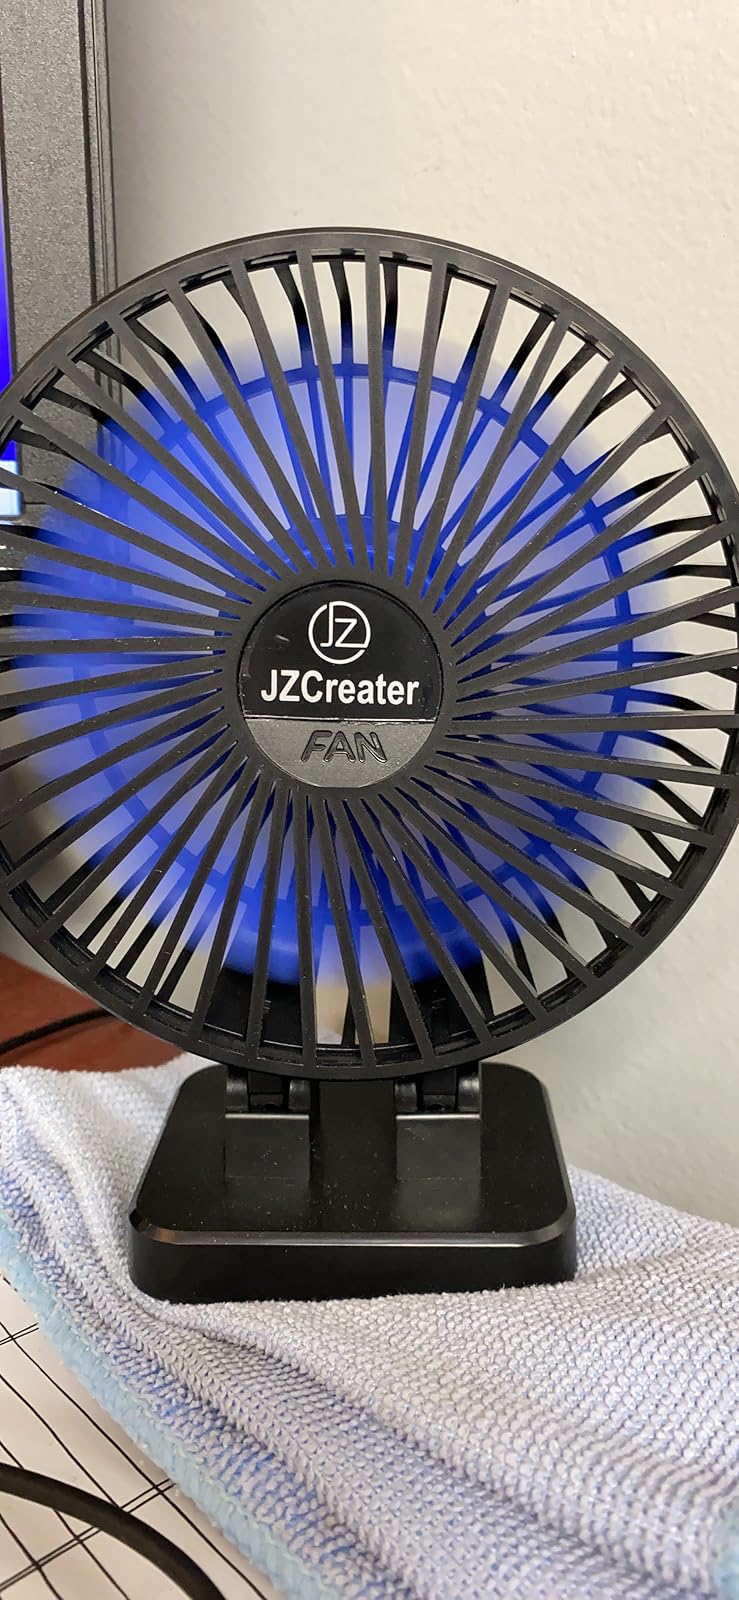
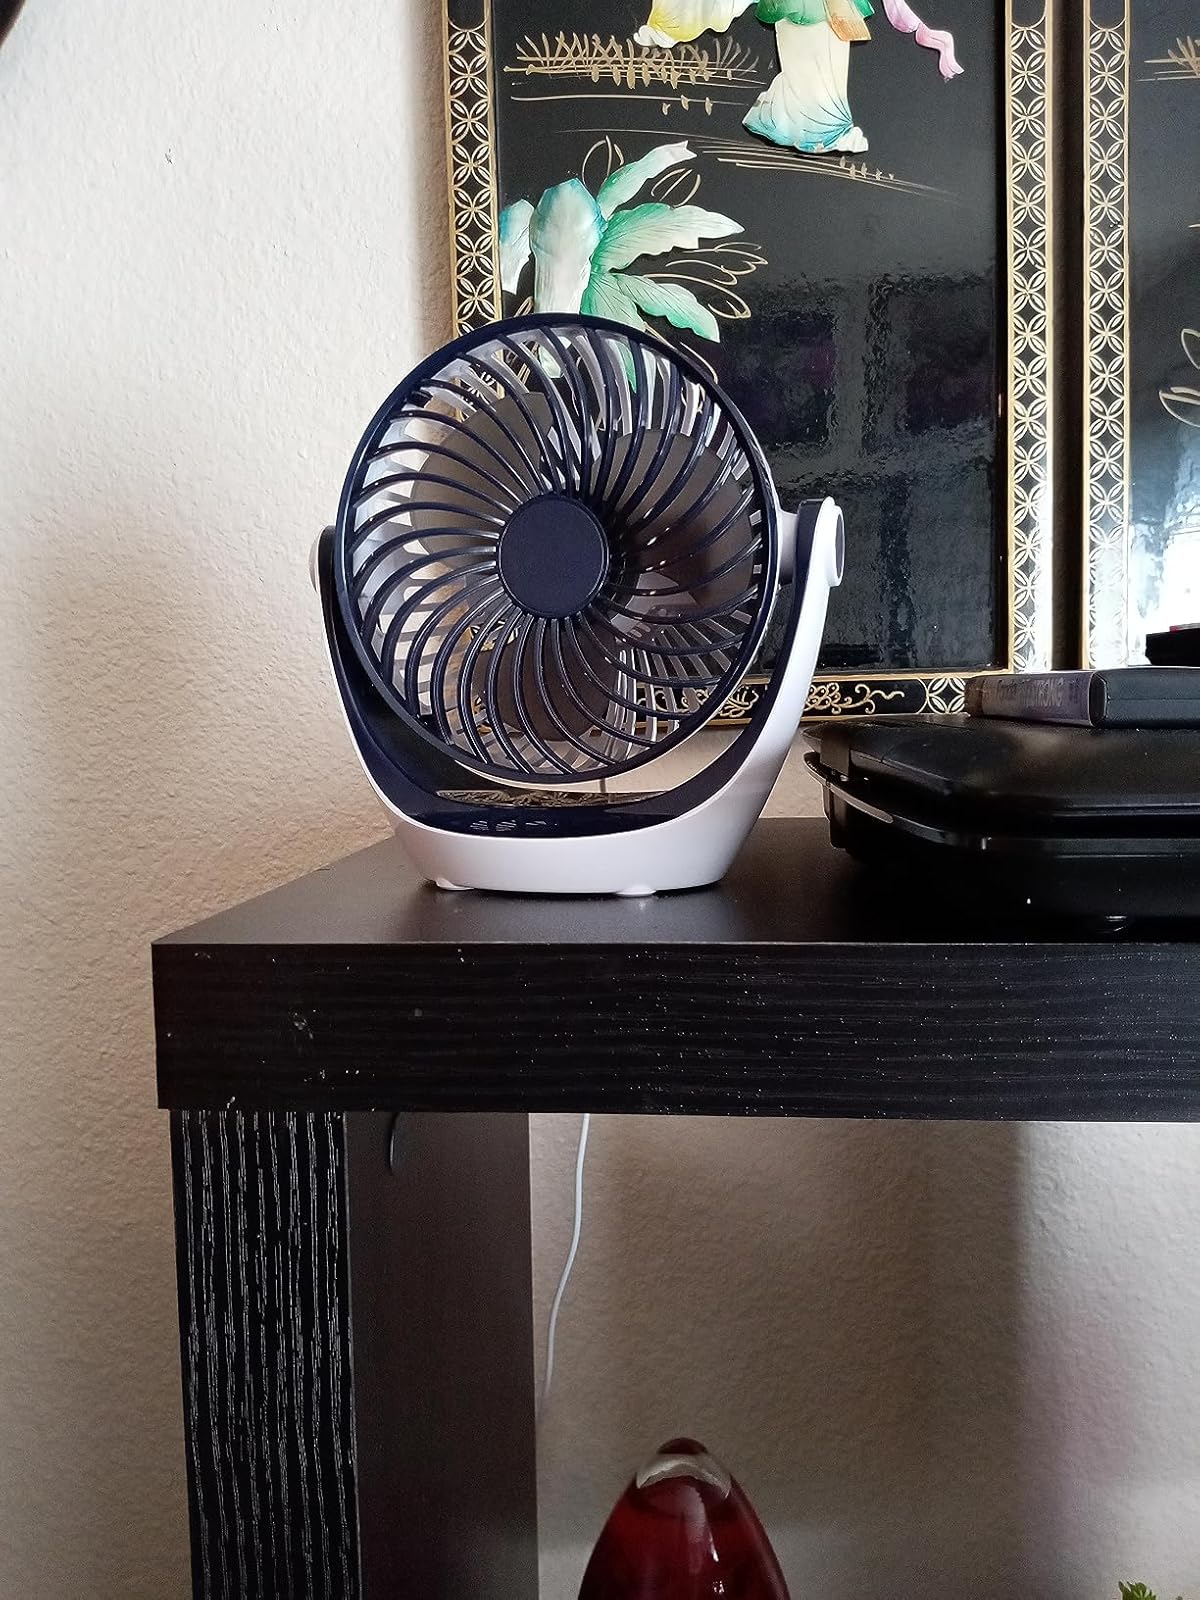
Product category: fan
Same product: no